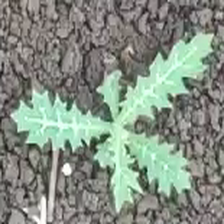
Weed species: Bilayat_(Mexicana_Argemone)